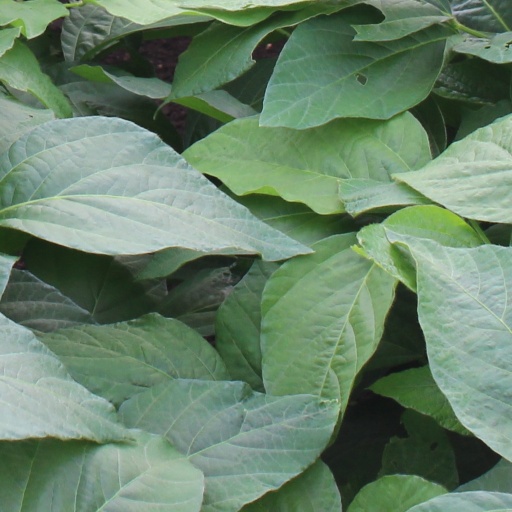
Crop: soybean